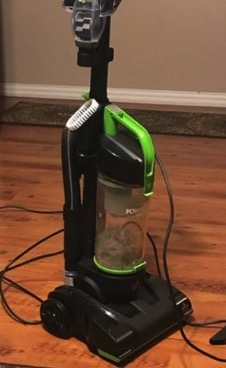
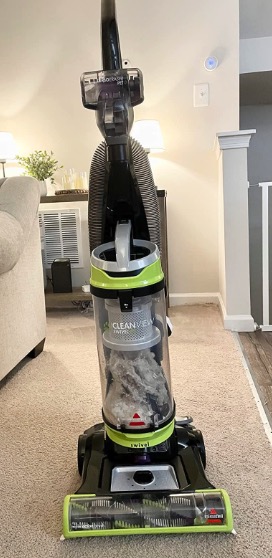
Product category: items_vacuum
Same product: no